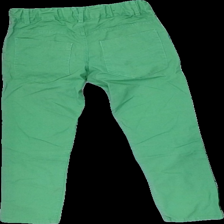
View: back
Type: Jeans
Category: Children
Brand: Mywear (Ica)
Colors: Green
Material: 100%cotton
Cut: Regular
Size: 128
Season: Spring
Trend: Denim
Stains: Major
Price range: <50
Recommended usage: Export